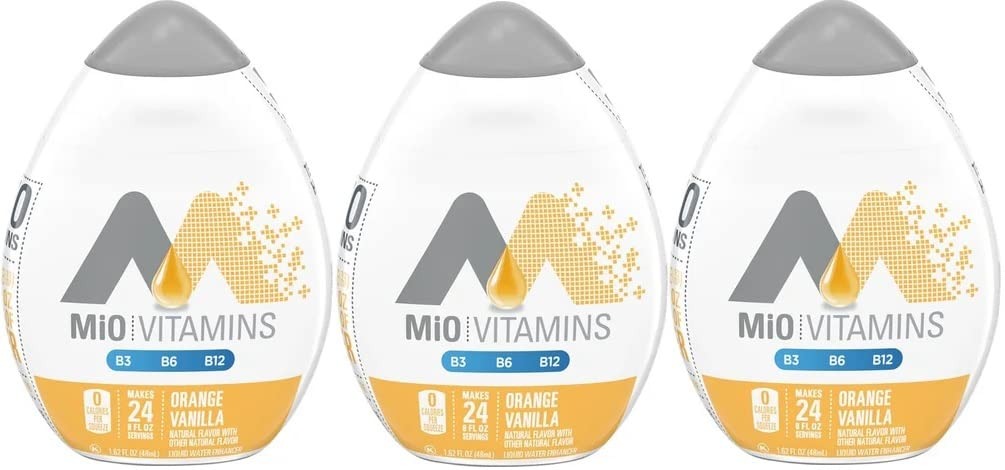
Item Name: MiO Liquid Flavor Enhancer with Vitamins B3, B6, B12-3 Pack brought by Southwind Enterprises (Orange Vanilla)
Bullet Point 1: One squeeze. No spill. Quick and easy without the powdery mess.
Bullet Point 2: Made with natural flavors
Bullet Point 3: Bundle includes three 1.62 fl. oz. bottles of Water Enhancer
Bullet Point 4: B vitamins balance metabolism of carbohydrates, lipids, proteins and iron
Bullet Point 5: Great flavors make water easier to consume.
Product Description: Enhancing water improves tolerance for water intake to avoid dehydration during activities and warm weather.
Value: 1.67
Unit: Fl Oz

Price: 24.23